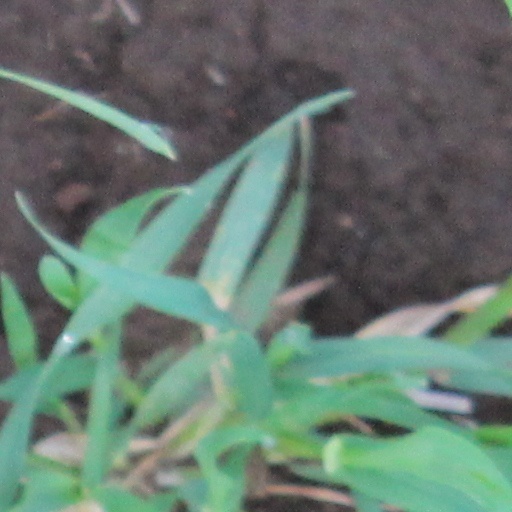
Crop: wheat